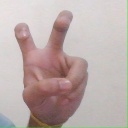
अक्षर: ई